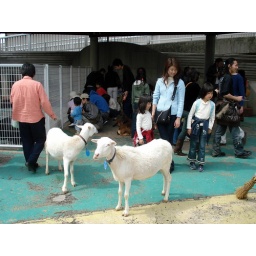
look sheep.. in the middle of Tokyo behind the cage on the left is a pot bellyed pig